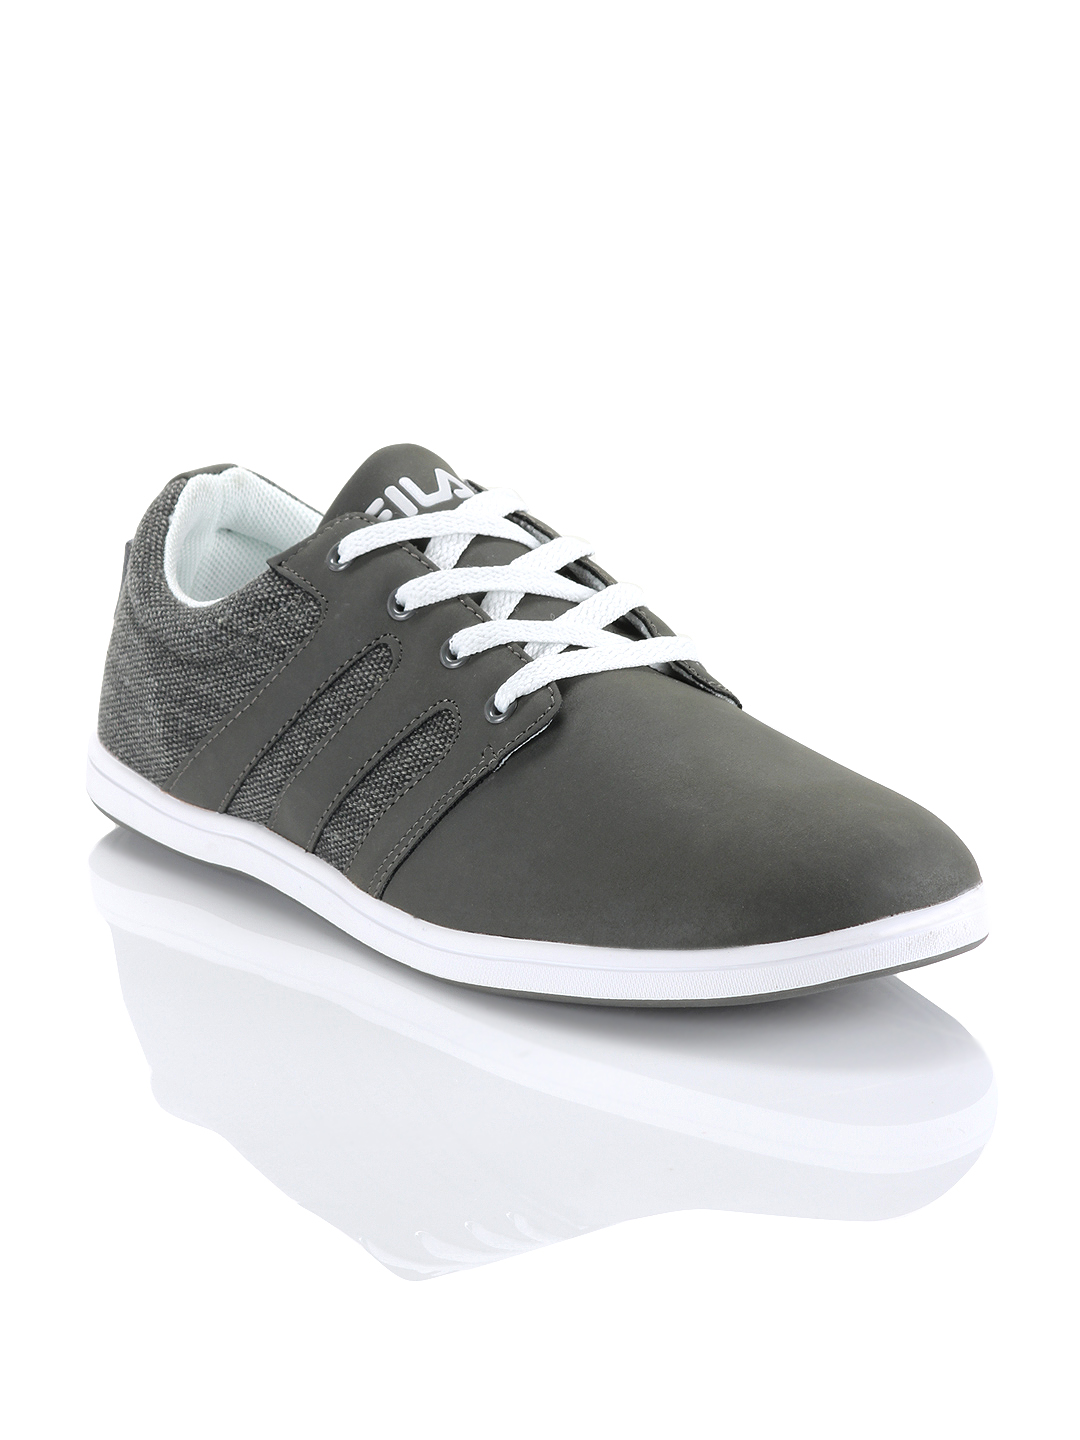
Fila Men Calve Grey Shoes
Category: Footwear / Shoes / Casual Shoes
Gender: Men
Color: Grey
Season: Summer 2013
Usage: Casual